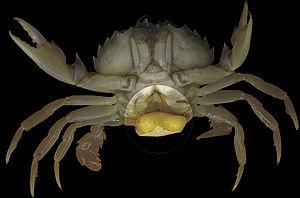
La sacculine est un crustacé parasite du crabe vert Carcinus maenas ainsi que de plusieurs autres crabes de la famille des Portunidae et des Pirimelidae. C'est un des parasites marins des eaux européennes les plus connus. L’espèce appartient aux Rhizocéphales, tous parasites de décapodes marins, un super-ordre de l’infra-classe des Cirripèdes.
Sacculina est un genre de crustacés parasites appartenant aux Rhizocéphales qui ne possèdent à l’état adulte ni appendices ni traces de segmentation ni organes internes à l’exception des gonades et du système nerveux. Leur appartenance à la classe des Crustacés et plus précisément aux Cirripèdes se révèle uniquement par la morphologie de leurs larves nauplius, munies notamment de cornes frontales et par la présence d’une larve cypris.